Kurdish-Kurdish dialogue

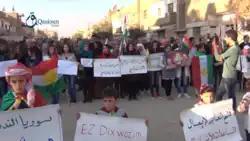
A demonstration of ENKS supporters in Qamishli, 2015

In Turkey, the armed war of the Kurdistan Workers' Party (PKK) dominates Kurdish aspirations, while other groups such as the DEM Party pursue a parliamentary strategy. Since the political representation of the Kurds in the Turkish parliament, the influence of political parties such as the DEM Party has increased: The DEM Party not only promotes trust between the Kurds and the Turkish state, but also tries to unite the various political, pro-Kurdish currents under one party. In doing so, however, it faces political and legal pressure. Both movements, the PKK and the DEM Party, enjoy great popularity among Kurds and demand Kurdish rights in different ways. Even though the DEM Party is a legal Kurdish party in the Turkish parliament, it is threatened - like its predecessors - with a political ban because it insists on dialogue with all Kurdish movements instead of declaring them terrorist movements. DEM politicians repeatedly call for the release of Abdullah Öcalan or express their willingness to take on a mediating role in a possible peace process between the Turkish state and the PKK.